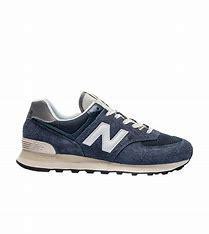
Brand: New
Model: Balance New Balance 574 Series